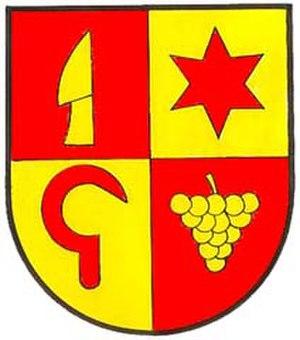
La frontière entre l'Autriche et la Slovaquie est la frontière séparant l'Autriche et la Slovaquie. Elle suit sur une petite partie le cours du Danube et celui de la Morava. Son tracé actuel a été fixé au lendemain de la Seconde Guerre mondiale, incorporant des territoires ayant permis ultérieurement la construction d'une partie du quartier de Bratislava Petržalka.
Pama est une ville autrichienne du district de Neusiedl am See dans le Burgenland.